Naked Singularity (film)

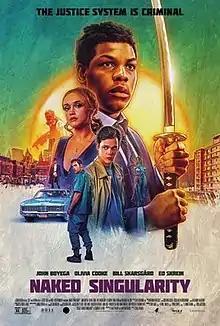
Official poster

Naked Singularity is a 2021 American black comedy crime thriller film, directed by Chase Palmer in his directorial debut, from a screenplay by Palmer and David Matthews. It is based upon the 2008 novel of the same name by Sergio De La Pava. It stars John Boyega, Olivia Cooke, Bill Skarsgård, Ed Skrein, Linda Lavin, and Tim Blake Nelson.